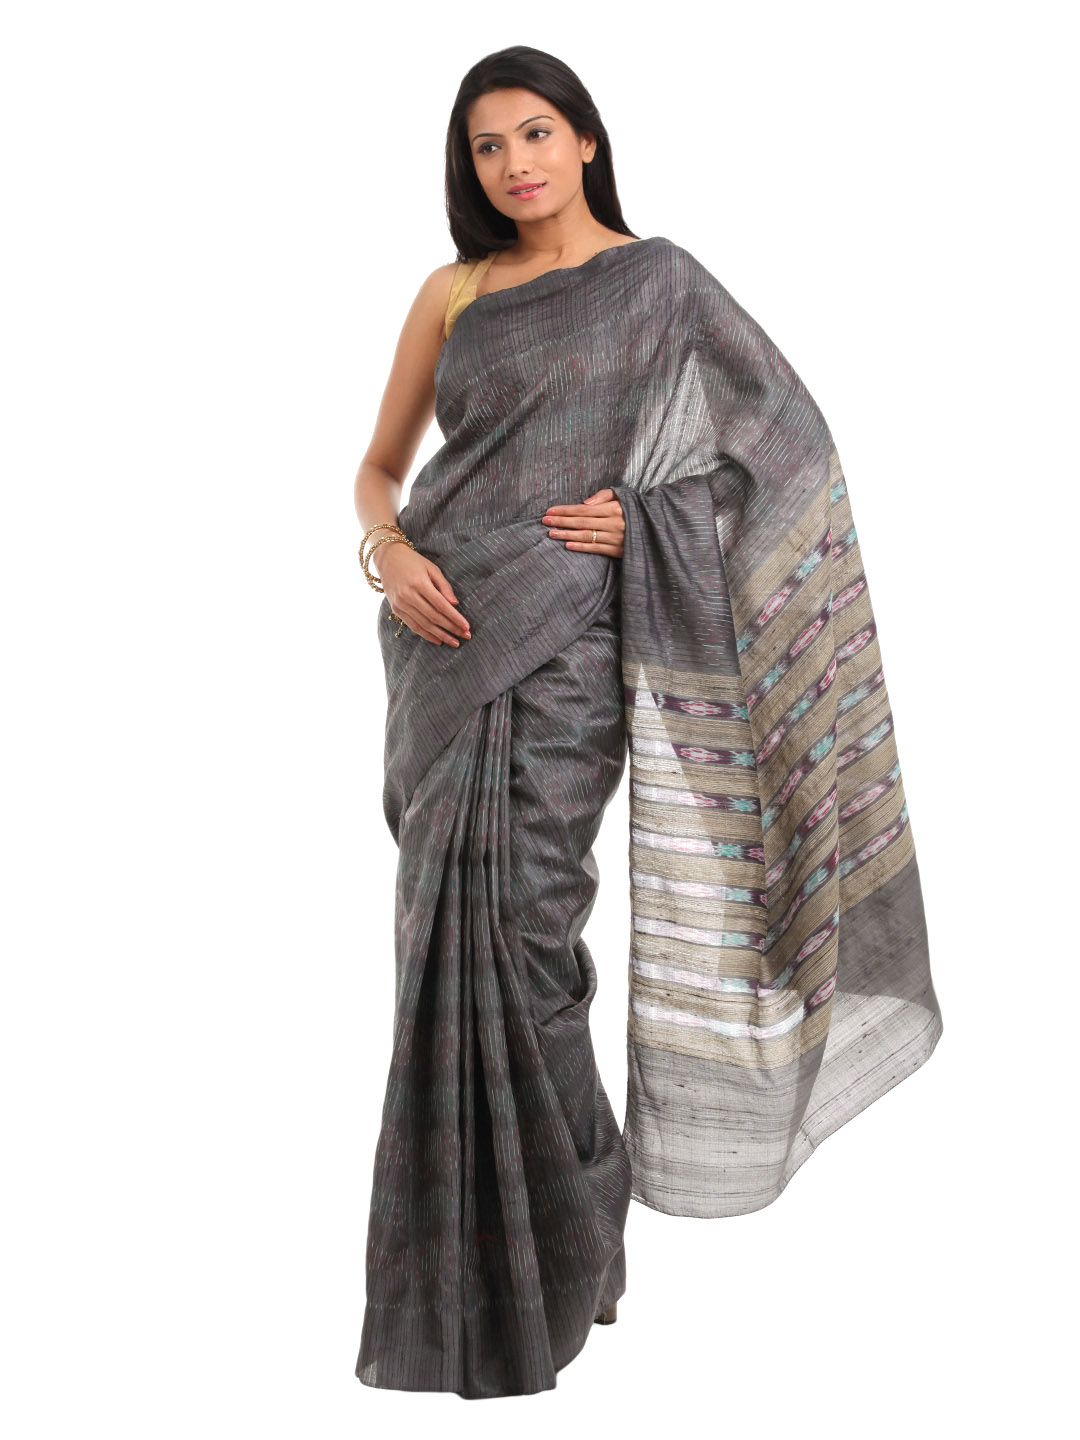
Fabindia Grey Tie & Dye Ghicha Striped Saree
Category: Apparel / Saree / Sarees
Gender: Women
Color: Grey
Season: Fall 2012
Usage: Ethnic